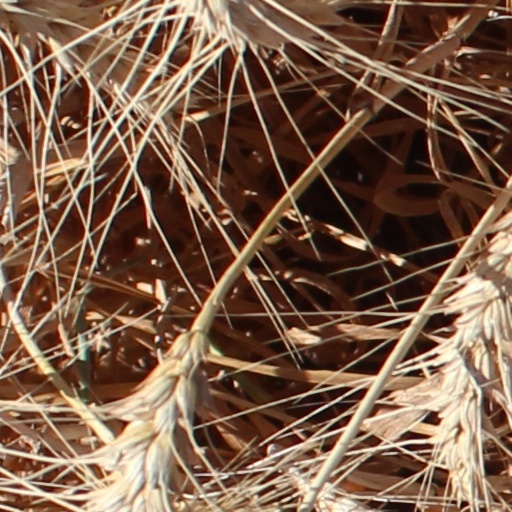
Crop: wheat